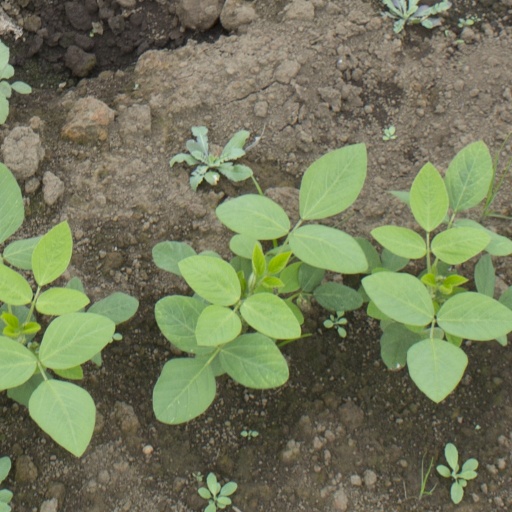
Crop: soybean